Scipio Africanus

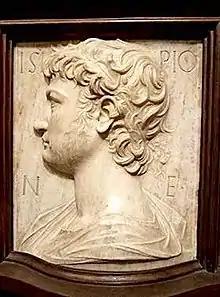
Portrait of Scipio Africanus, marble, c. 1460–1465, by Mino da Fiesole (Philadelphia Museum of Art)

The Roman historian Valerius Maximus, writing in the first century AD, alleged that Scipio Africanus had a weakness for beautiful women, and knowing this, some of his soldiers presented him with a beautiful young woman captured in New Carthage. The woman turned out to be the fiancée of an important Iberian chieftain and Scipio chose to act as a general and not an ordinary soldier in restoring her, virtue and ransom intact, to her fiancé. This episode was frequently depicted by painters of the Renaissance and early modern era as the Continence of Scipio.